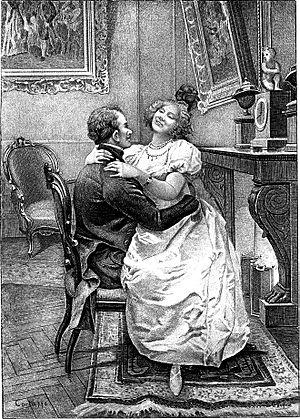
Petites misères de la vie conjugale est un essai d’Honoré de Balzac écrit de 1830 à 1846, en diverses parties remaniées et refondues. Composé de trente-sept chapitres parus séparément dans La Caricature, La Presse, Le Diable à Paris et d’autres revues, il a fait l’objet de deux éditions globales distinctes : chez Chlendowki et chez Roux et Cassanet.